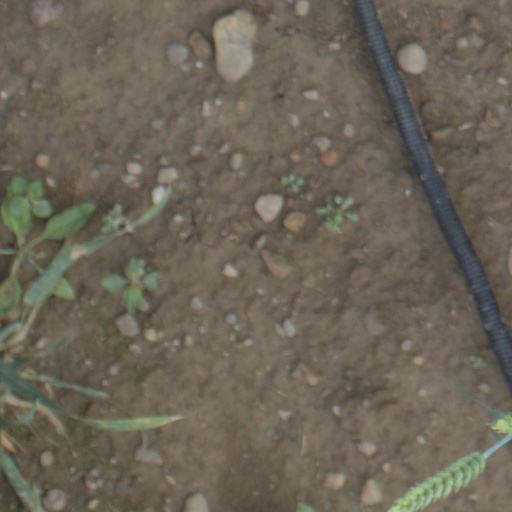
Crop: wheat